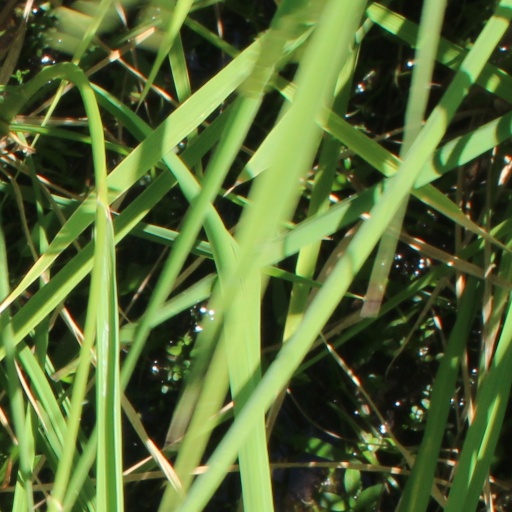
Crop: rice